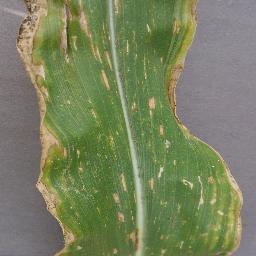
Label: Corn___Cercospora_leaf_spot Gray_leaf_spot